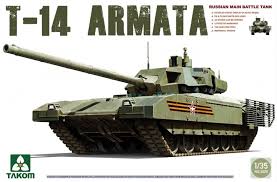
Label: T-14